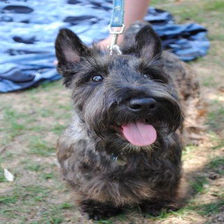
Species: dog
Breed: scottish terrier